Howard Tate

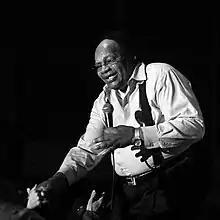
Tate in concert in Oraison, France, August 2008

Howard Tate (August 13, 1939 – December 2, 2011) was an American soul singer and songwriter.